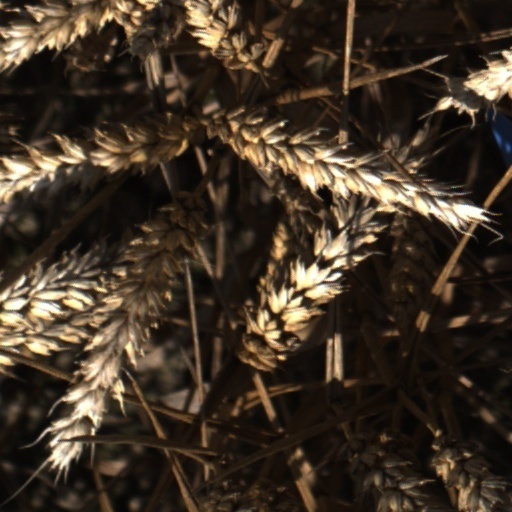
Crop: wheat